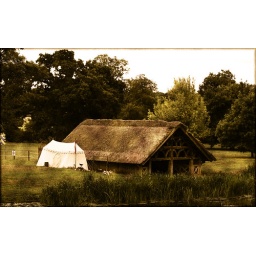
Warwick castle boat house sits on an island surrounded by the River Avon. The boat house is Victorian.